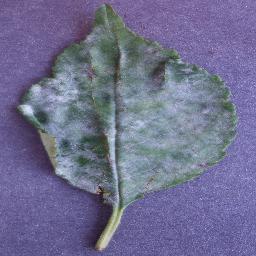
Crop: cherry
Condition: (including_sour)_powdery_mildew